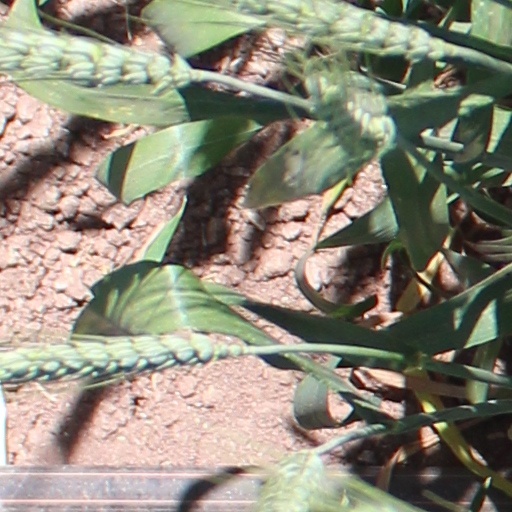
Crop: wheat